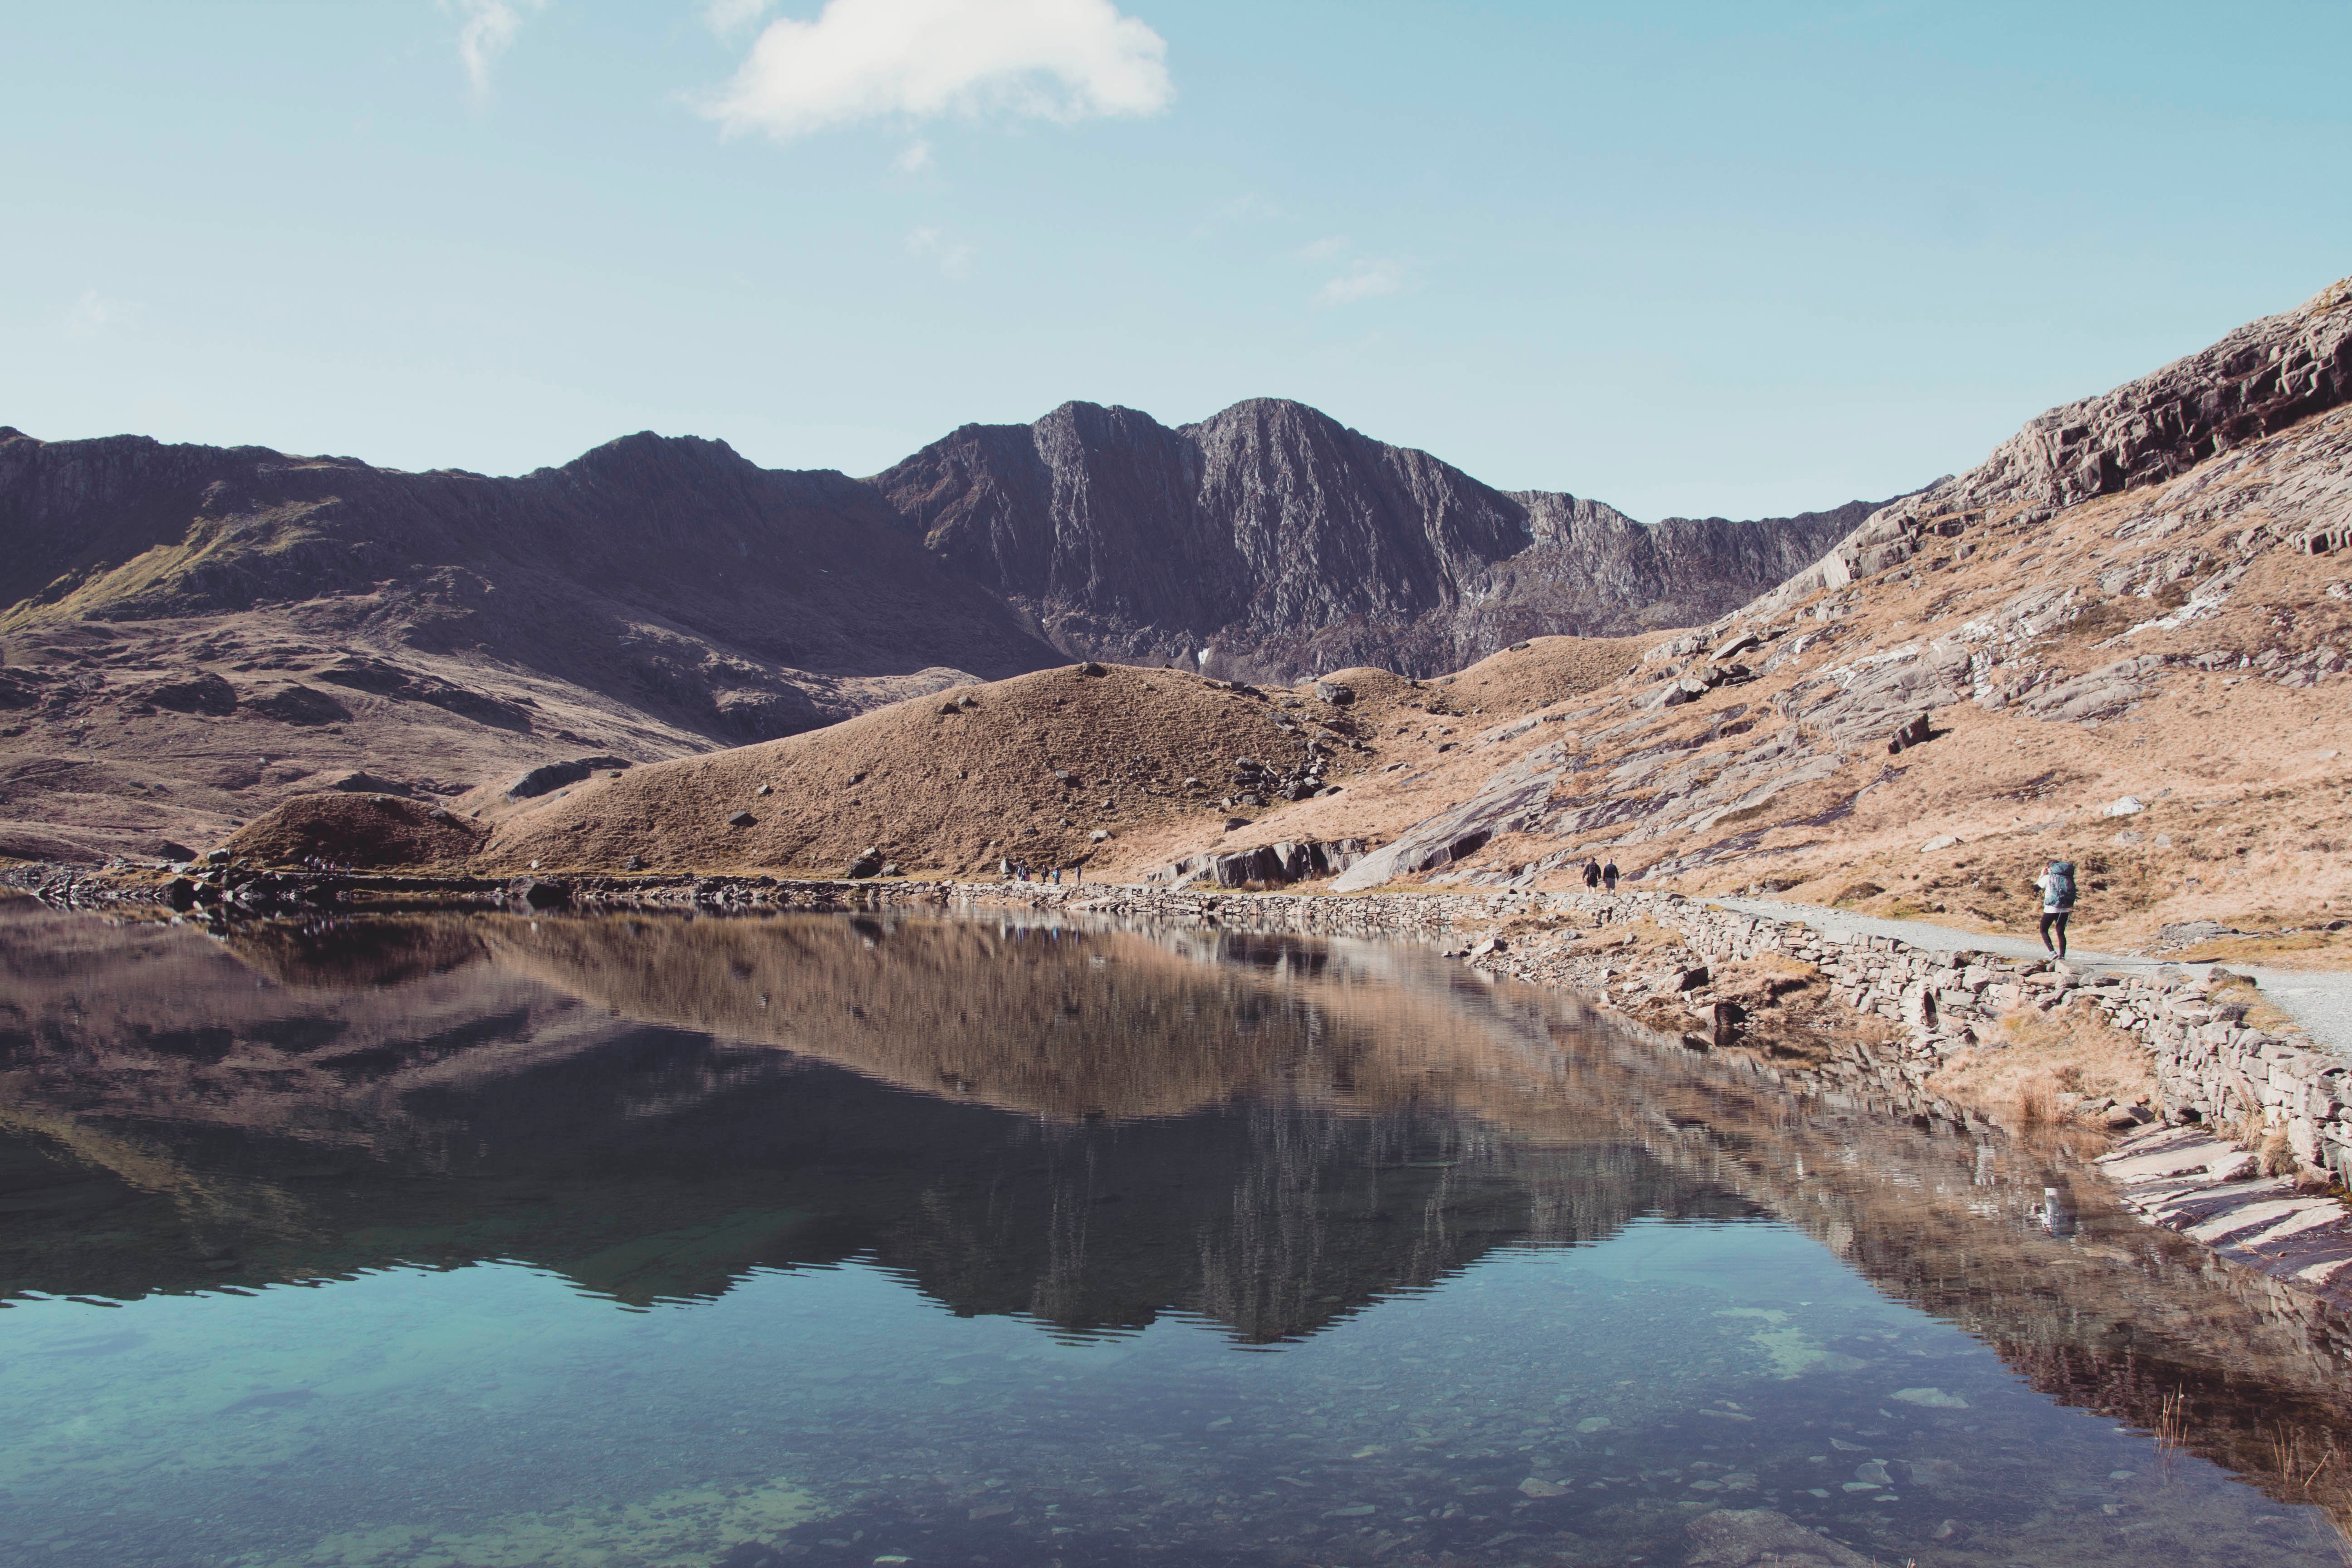
landscape, wilderness, mountain, lake, valley, reservoir, geology, plateau, loch, crater lake, wadi, landform, geographical feature